Canterbury Castle (Portland, Oregon)

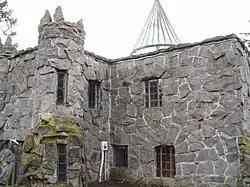
The house's exterior in 2009, prior to demolition

Canterbury Castle, also known as Arlington Castle, was a private house located in southwest Portland, Oregon and listed on the National Register of Historic Places. Constructed during 1929–1931, the house was designed by Jeter O. Frye to resemble England's Canterbury Castle on the exterior and to evoke the Art Deco styling of Hollywood of the 1920s on the interior. The house included castle features such as a moat, drawbridge and turret and attracted paying tourists immediately following its completion.